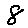
Label: 8